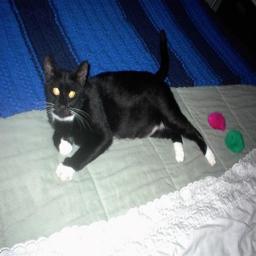
Animal: cats